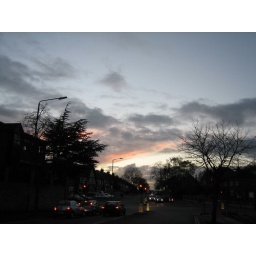
sky over home